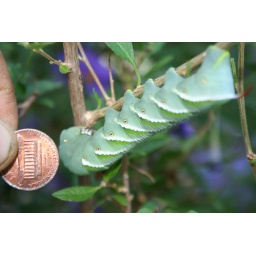
Huge caterpillar. Found in a potato tree in the front yard.Penny (and a dirty fingernail) to get an impression of the size.